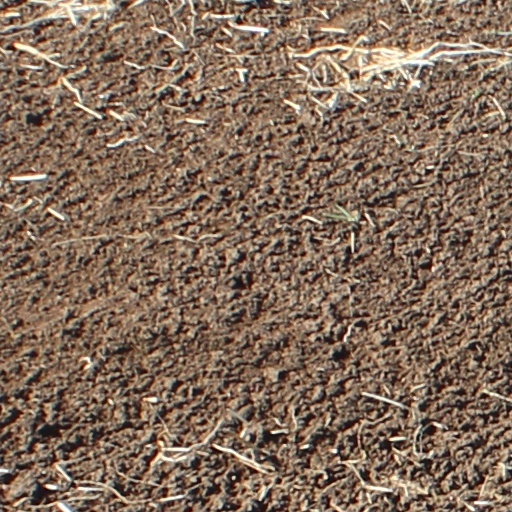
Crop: wheat